Dhar Tichitt

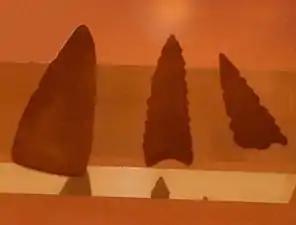
Lithics associated with the Tichitt culture

Dhar Tichitt and the surrounding areas are characterized by steep sandstone cliffs (the word dhar meaning escarpment in Hassaniya Arabic, sandy flats with scattered clumps of coarse grasses, and interdunal depressions. Today, the climate of the Dhar Tichitt region today is arid and hot, with it only experiencing about 100 millimeters of rain per year. However, in the past the area was much more temperate. Paleoclimatic data shows that there were three separate phases of significant humidity occurring during the Holocene period, one from 10,000 to 7,000 BP, another from 5,000 to 3,000 BP, and a more subtle episode at around 2,000 BP. During the middle humid phase, referred to in Mauritania as the Nouakchottian, the region experienced two different seasons per year, a dry season and a shorter rainy season. These humid phases would have made it possible for moisture to accumulate in the sandy flats, leading to small lakes forming in the interdunal depressions of the region. Around 2,500 BP, as the climate began to change into an increasing pattern of desertification, it is thought that people were forced out of the region.